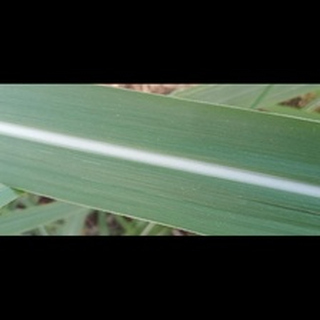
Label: healthy_sugarcane